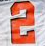
Number: 2